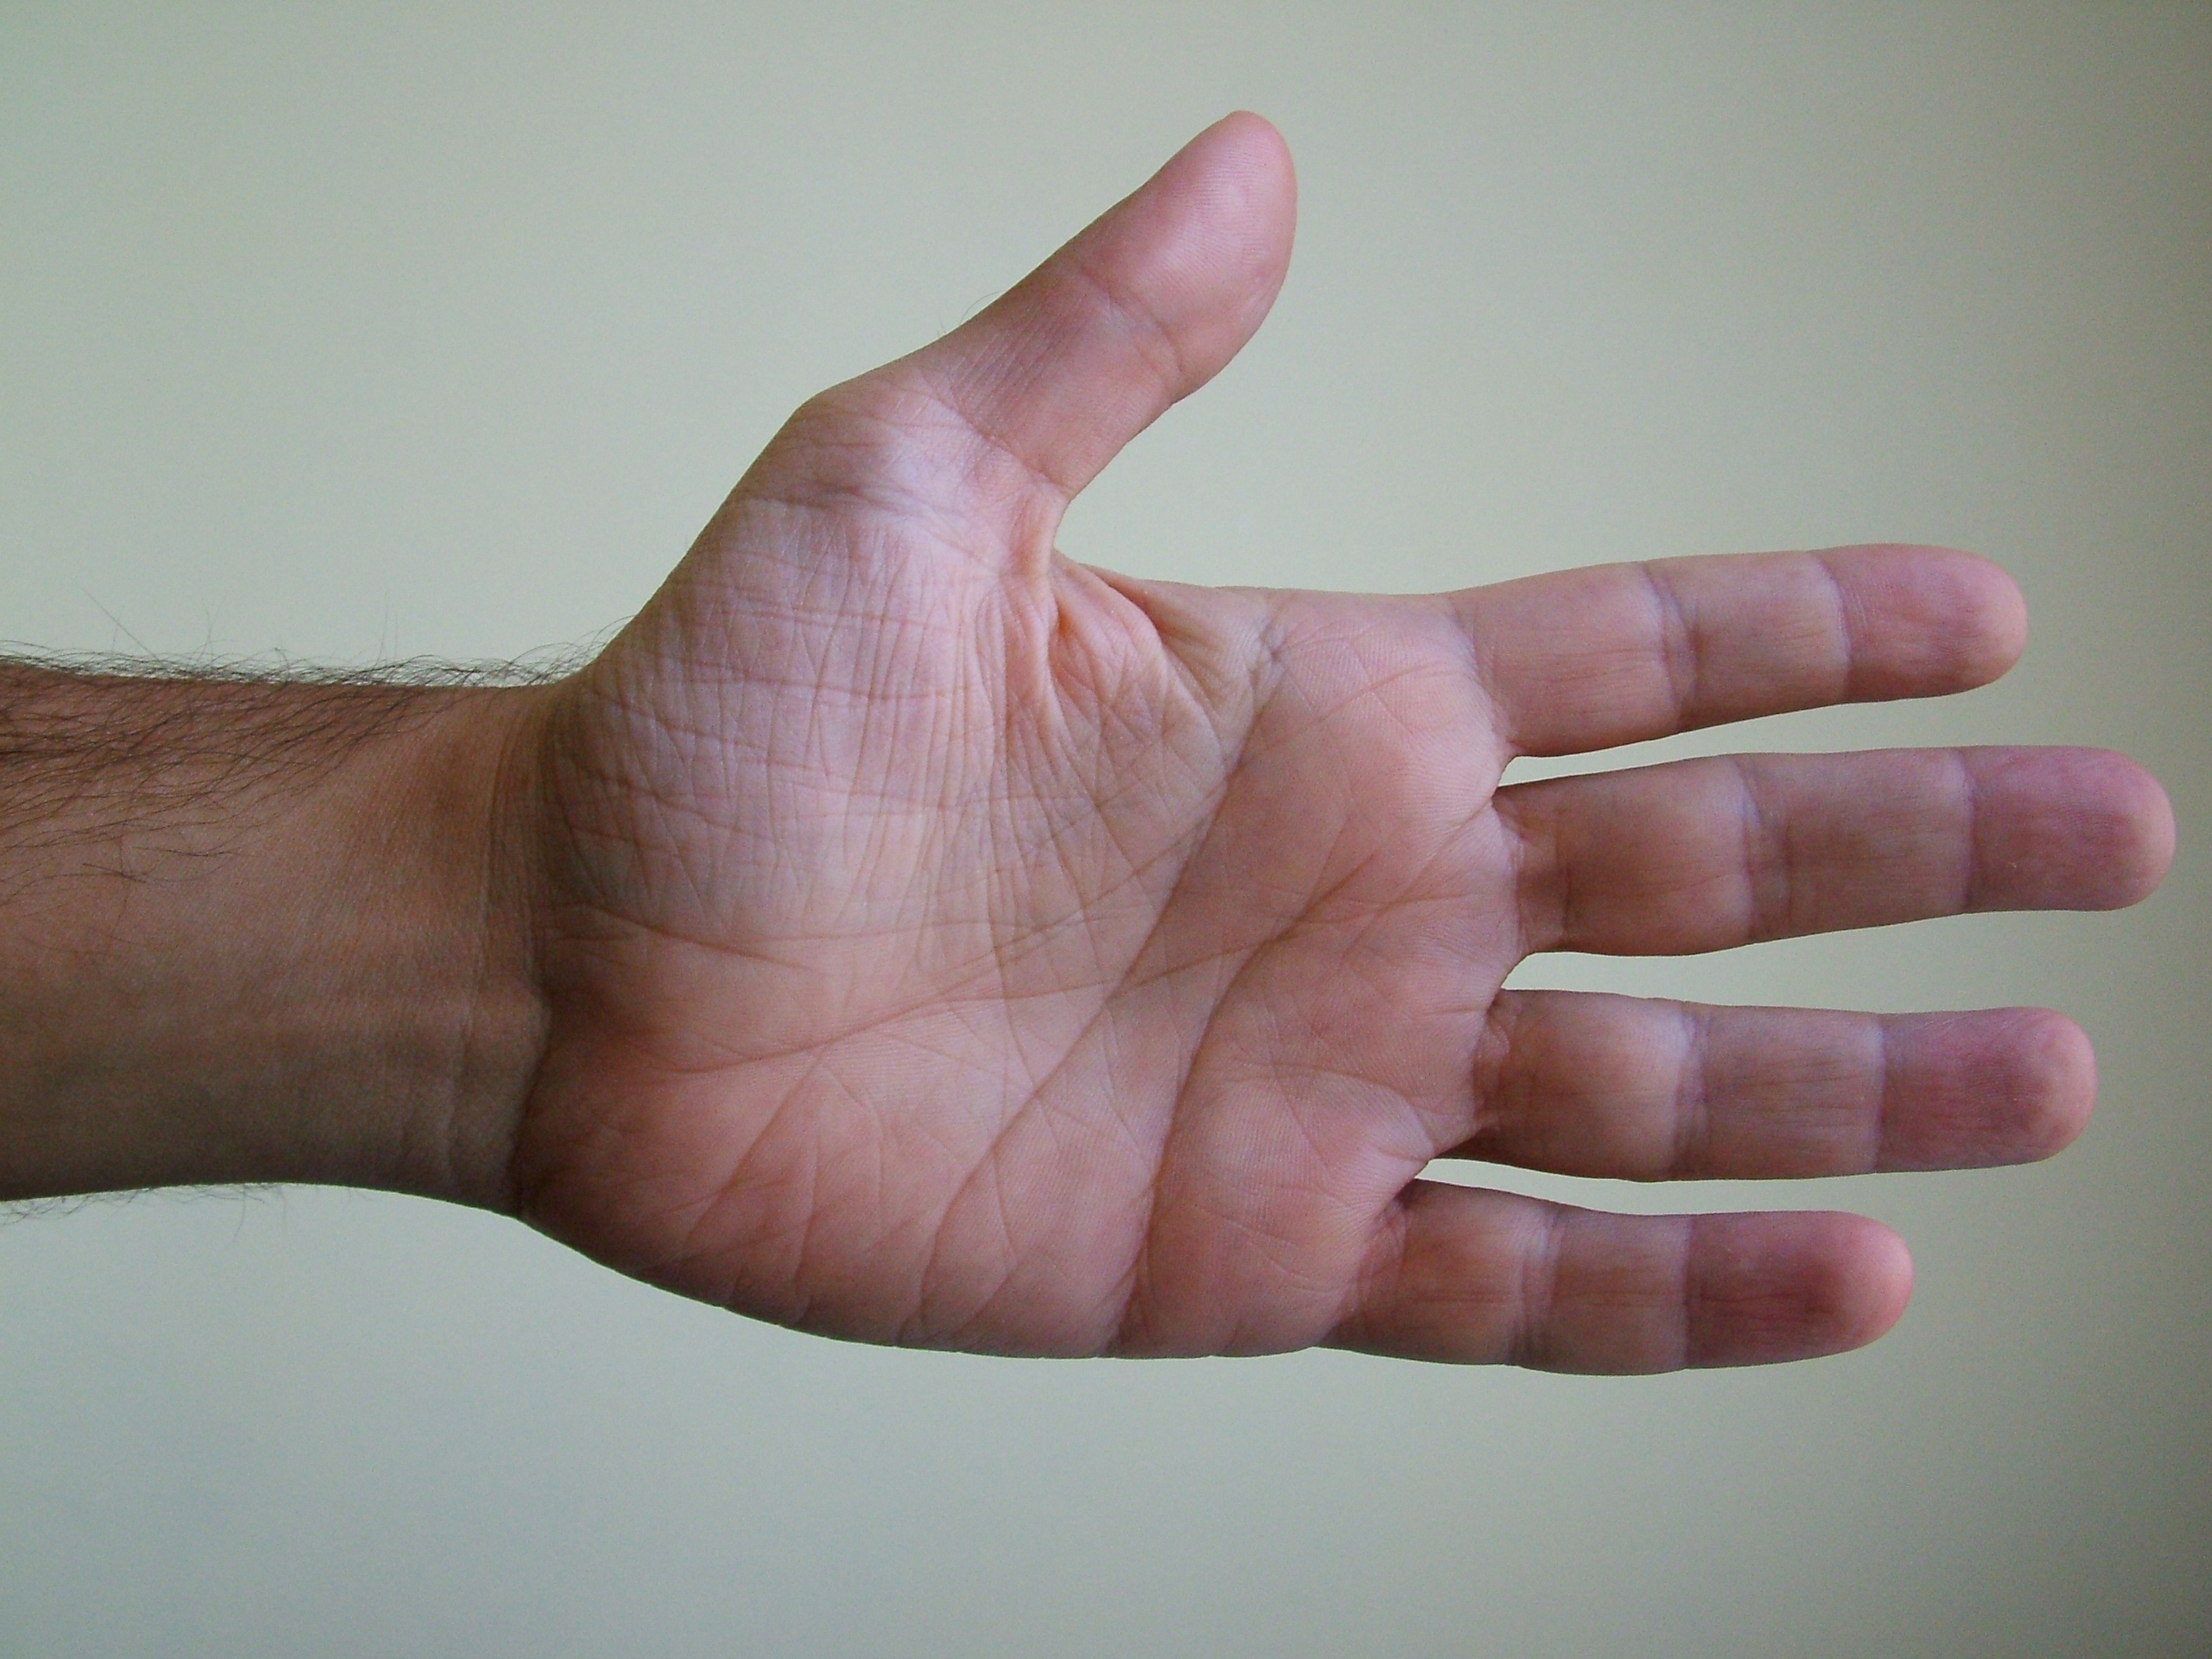
hand, leg, finger, arm, nail, close up, detail, body, thumb, sense